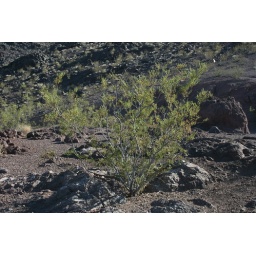
This is one of the few green plants that were growing near Lake Mead.